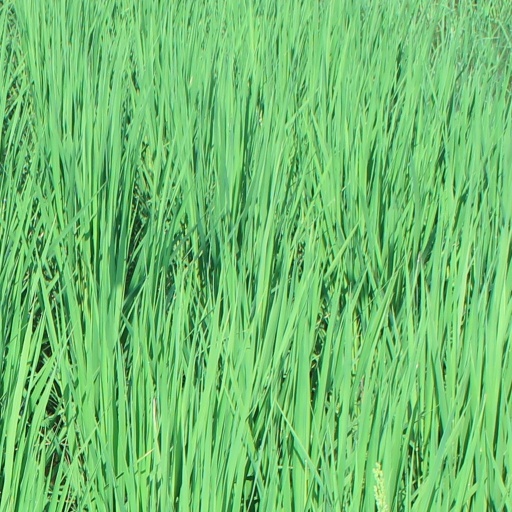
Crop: rice